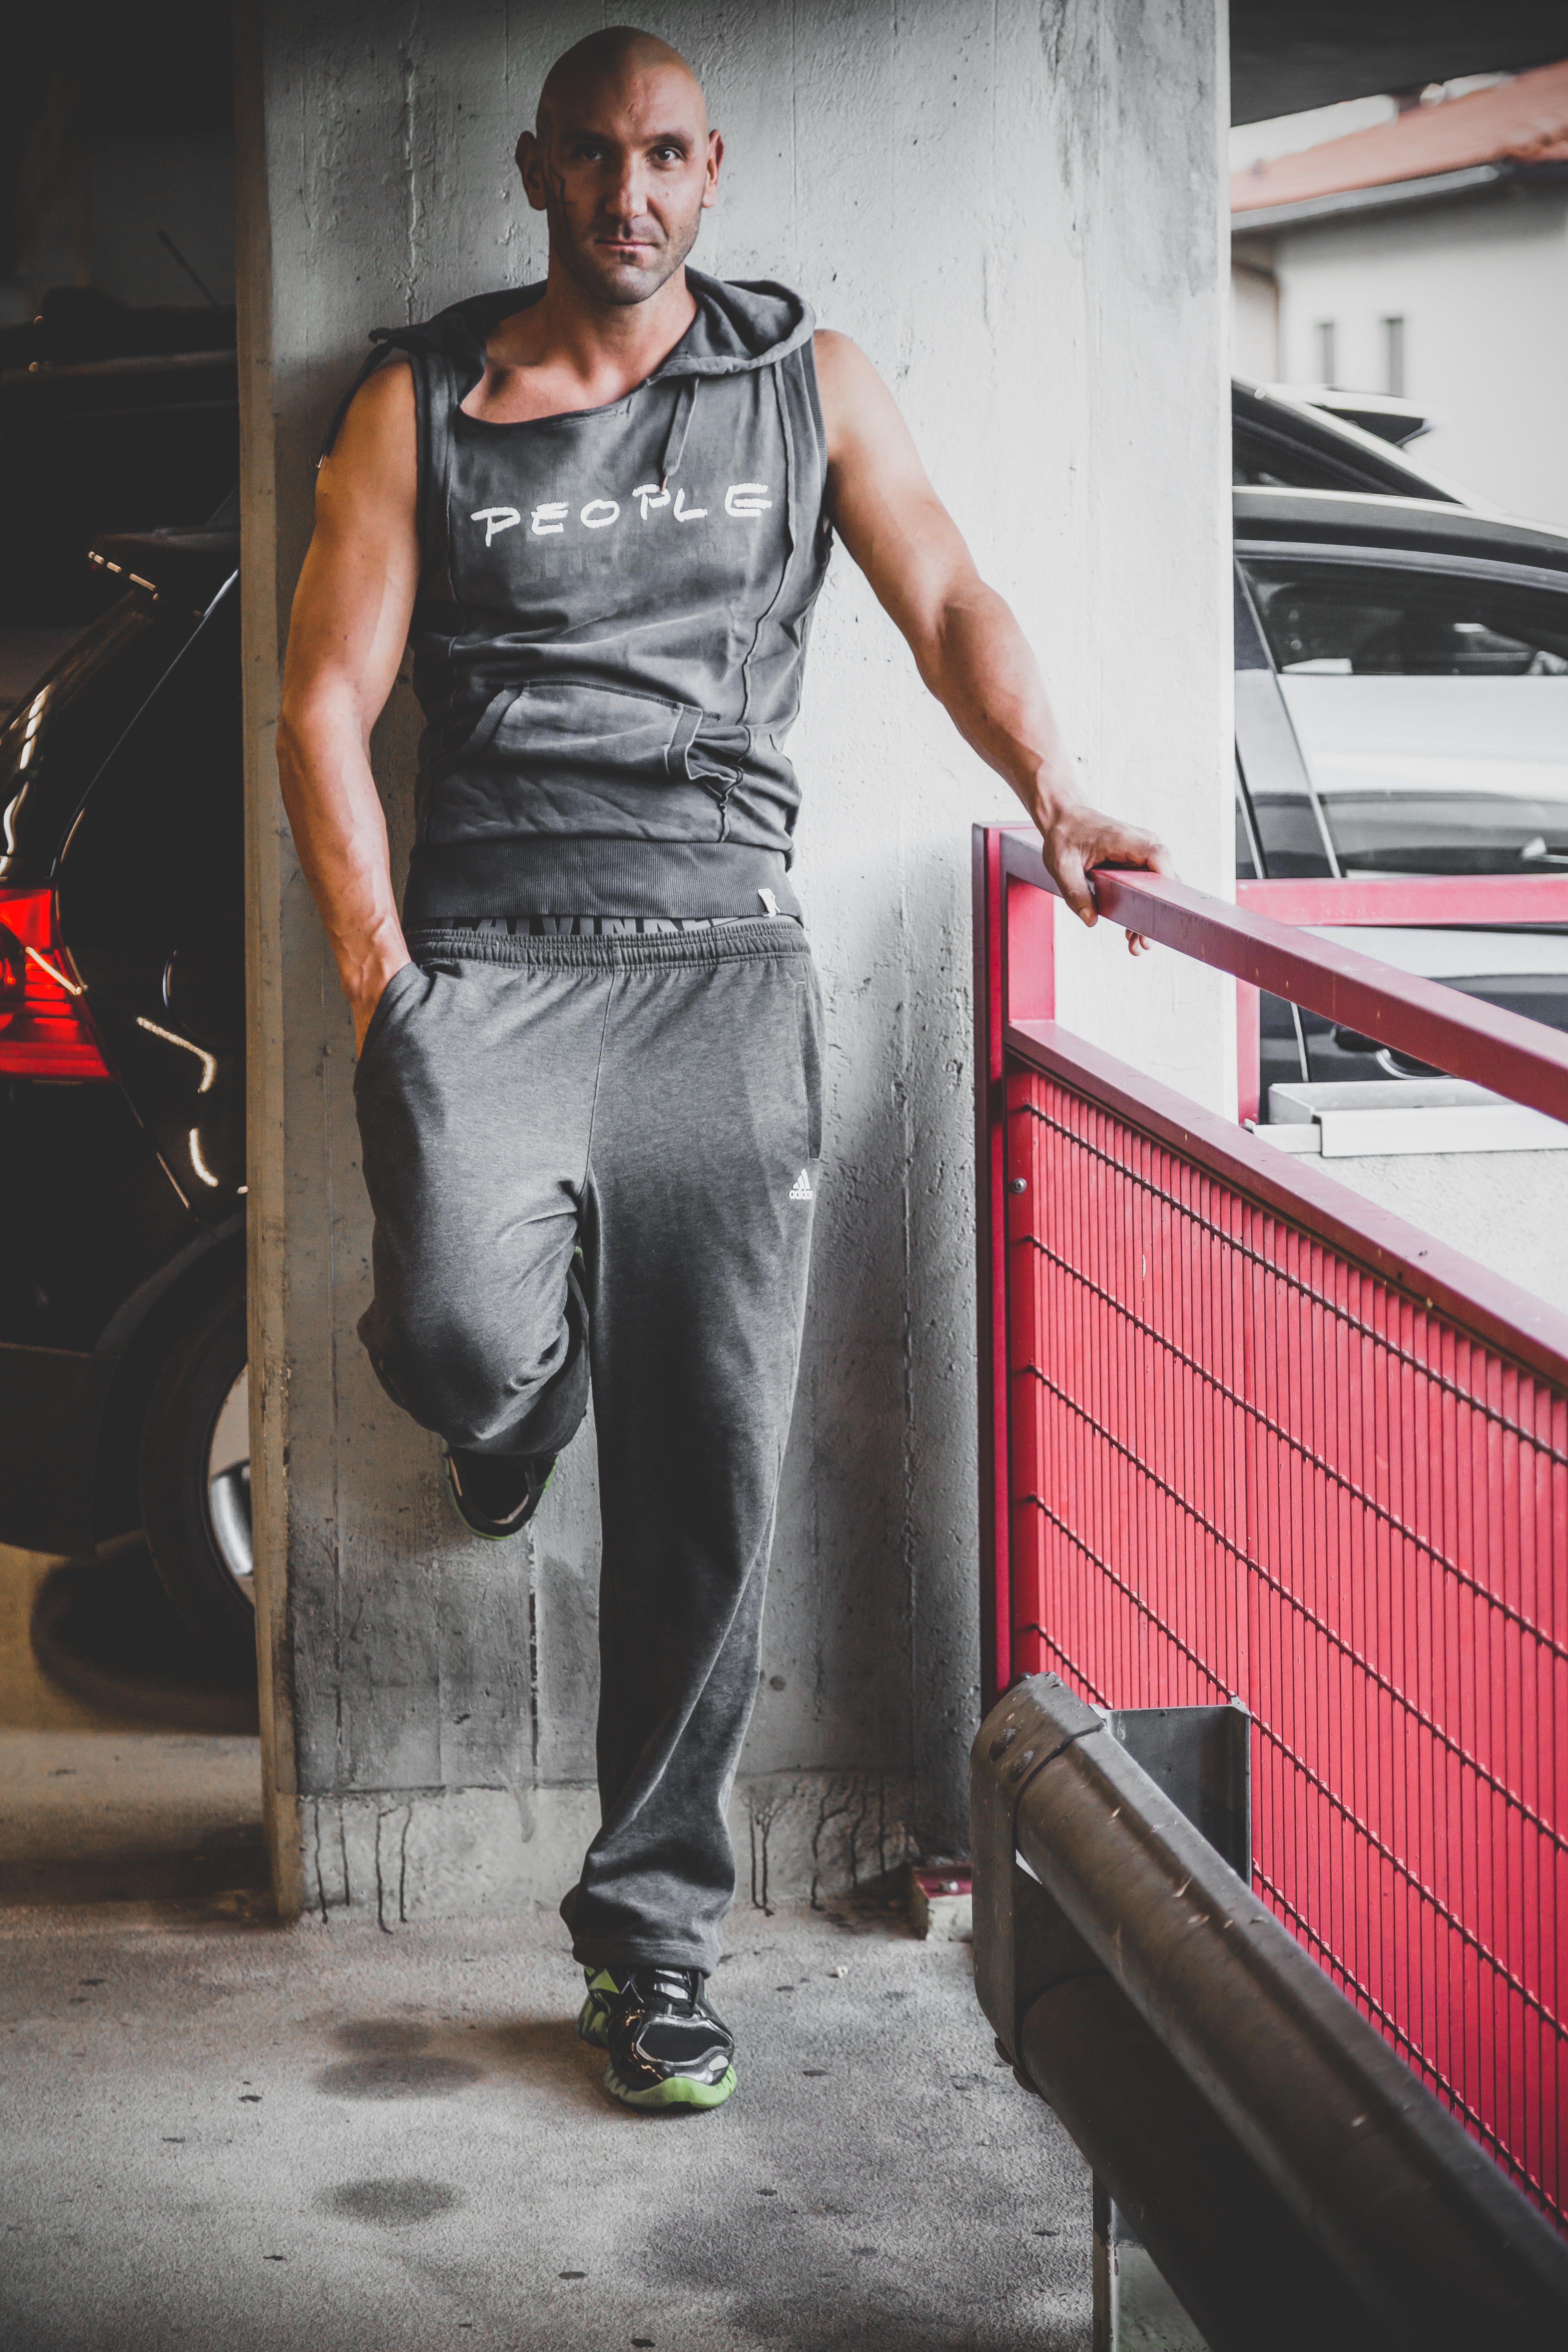
standing, jeans, muscle, fashion, leg, cool, model, photo shoot, denim, photography, textile, t shirt, trousers, fashion design, sportswear